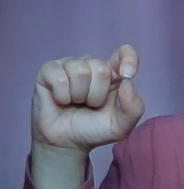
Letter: fa